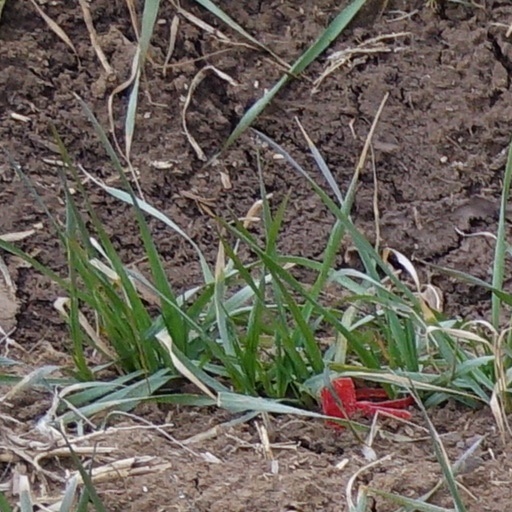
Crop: wheat